M2 Bradley

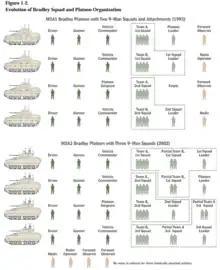
The evolution of Bradley squad and platoon organization. Squad organization in an M2A1 (top panel) and an M2A3 (bottom)

Subsequent ammunition developments resulted in the M919 APFSDS-T (Armor-Piercing Fin Stabilized Discarding Sabot with Tracer) round, which contains a finned depleted-uranium penetrator similar in concept to armor-piercing munitions used in modern tanks. The M919 was used in combat during the 2003 invasion of Iraq.